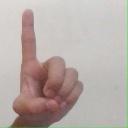
अक्षर: ड